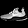
Label: Sneaker